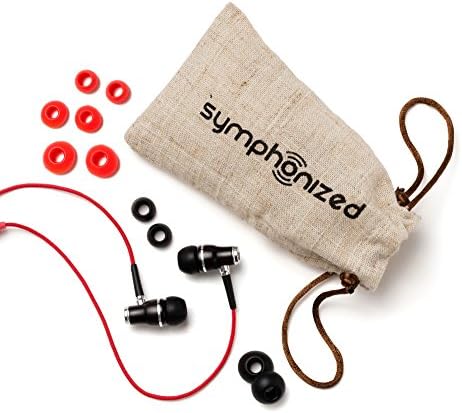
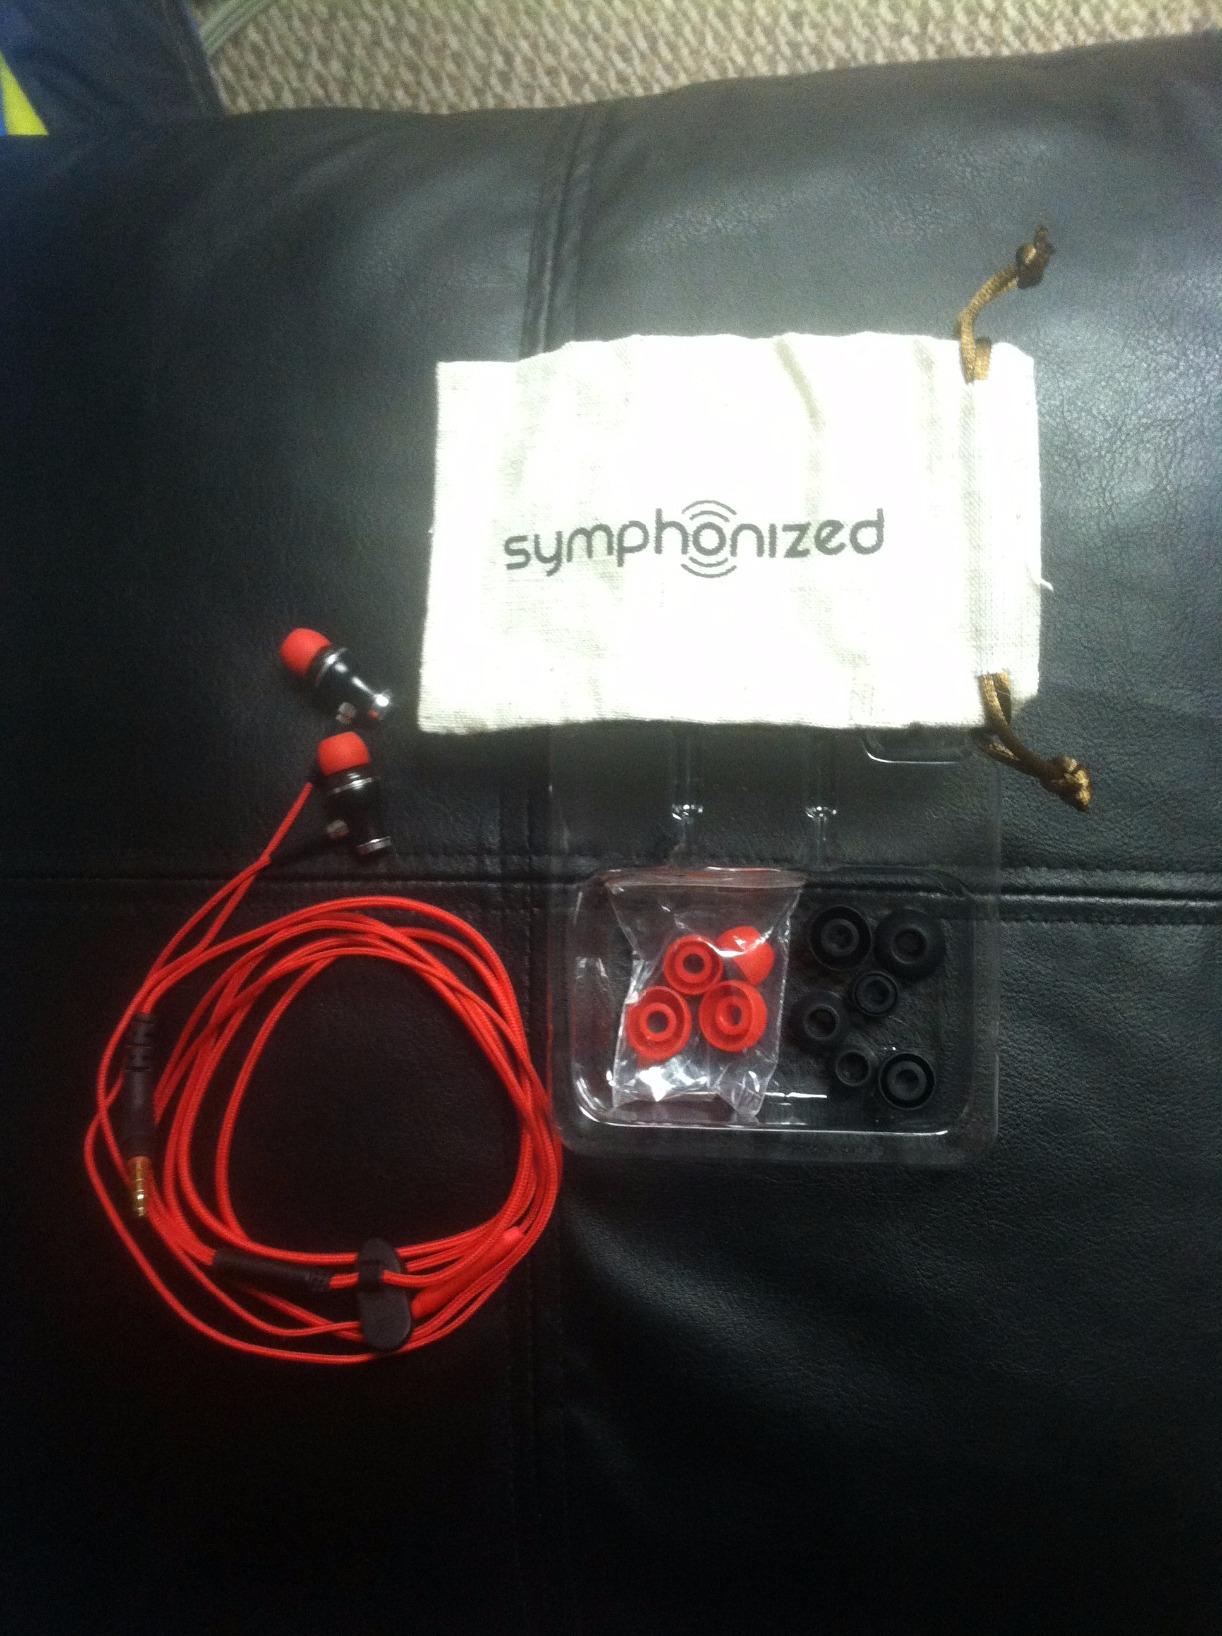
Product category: headphones
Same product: yes